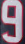
Number: 9